Peek-A-Poo

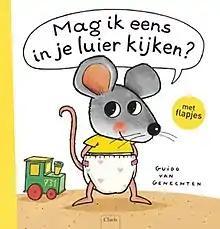
First edition (Dutch)

Peek-A-Poo: What's In Your Diaper? (originally titled Mag Ik Eens In Je Luier Kijken?) is a 2010 picture book for children pertaining to toilet training, catered to children of ages two to five, written and illustrated by Guido van Genechten and published by Clavis Publishing on January 1, 2010. It was longlisted for the 2010 Bookseller/Diagram Prize for Oddest Title of the Year. Originally penned in Dutch, the book has been adapted into many languages, including English and Afrikaans.